Västerbron

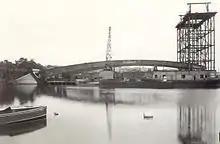
Västerbron during construction 1933.

The increasing traffic following WWII continued to strain the capacity of Västerbron. Much of the north-southern traffic flow through the old city centre remained confined to the bridge until the inauguration in 1966 of Essingeleden, the motorway running parallel to Västerbron about 1.5 km to the west. Today, Västerbron is occasionally still acting as a reserve when Essingeleden is being closed off for repair and other reasons. From its opening Västerbron was an important passageway of Stockholm’s tram network until the last four lines of the network, one of them line 4 crossed over Västerbron, was closed in September 1967 simultaneously with the switch to right-hand side traffic.